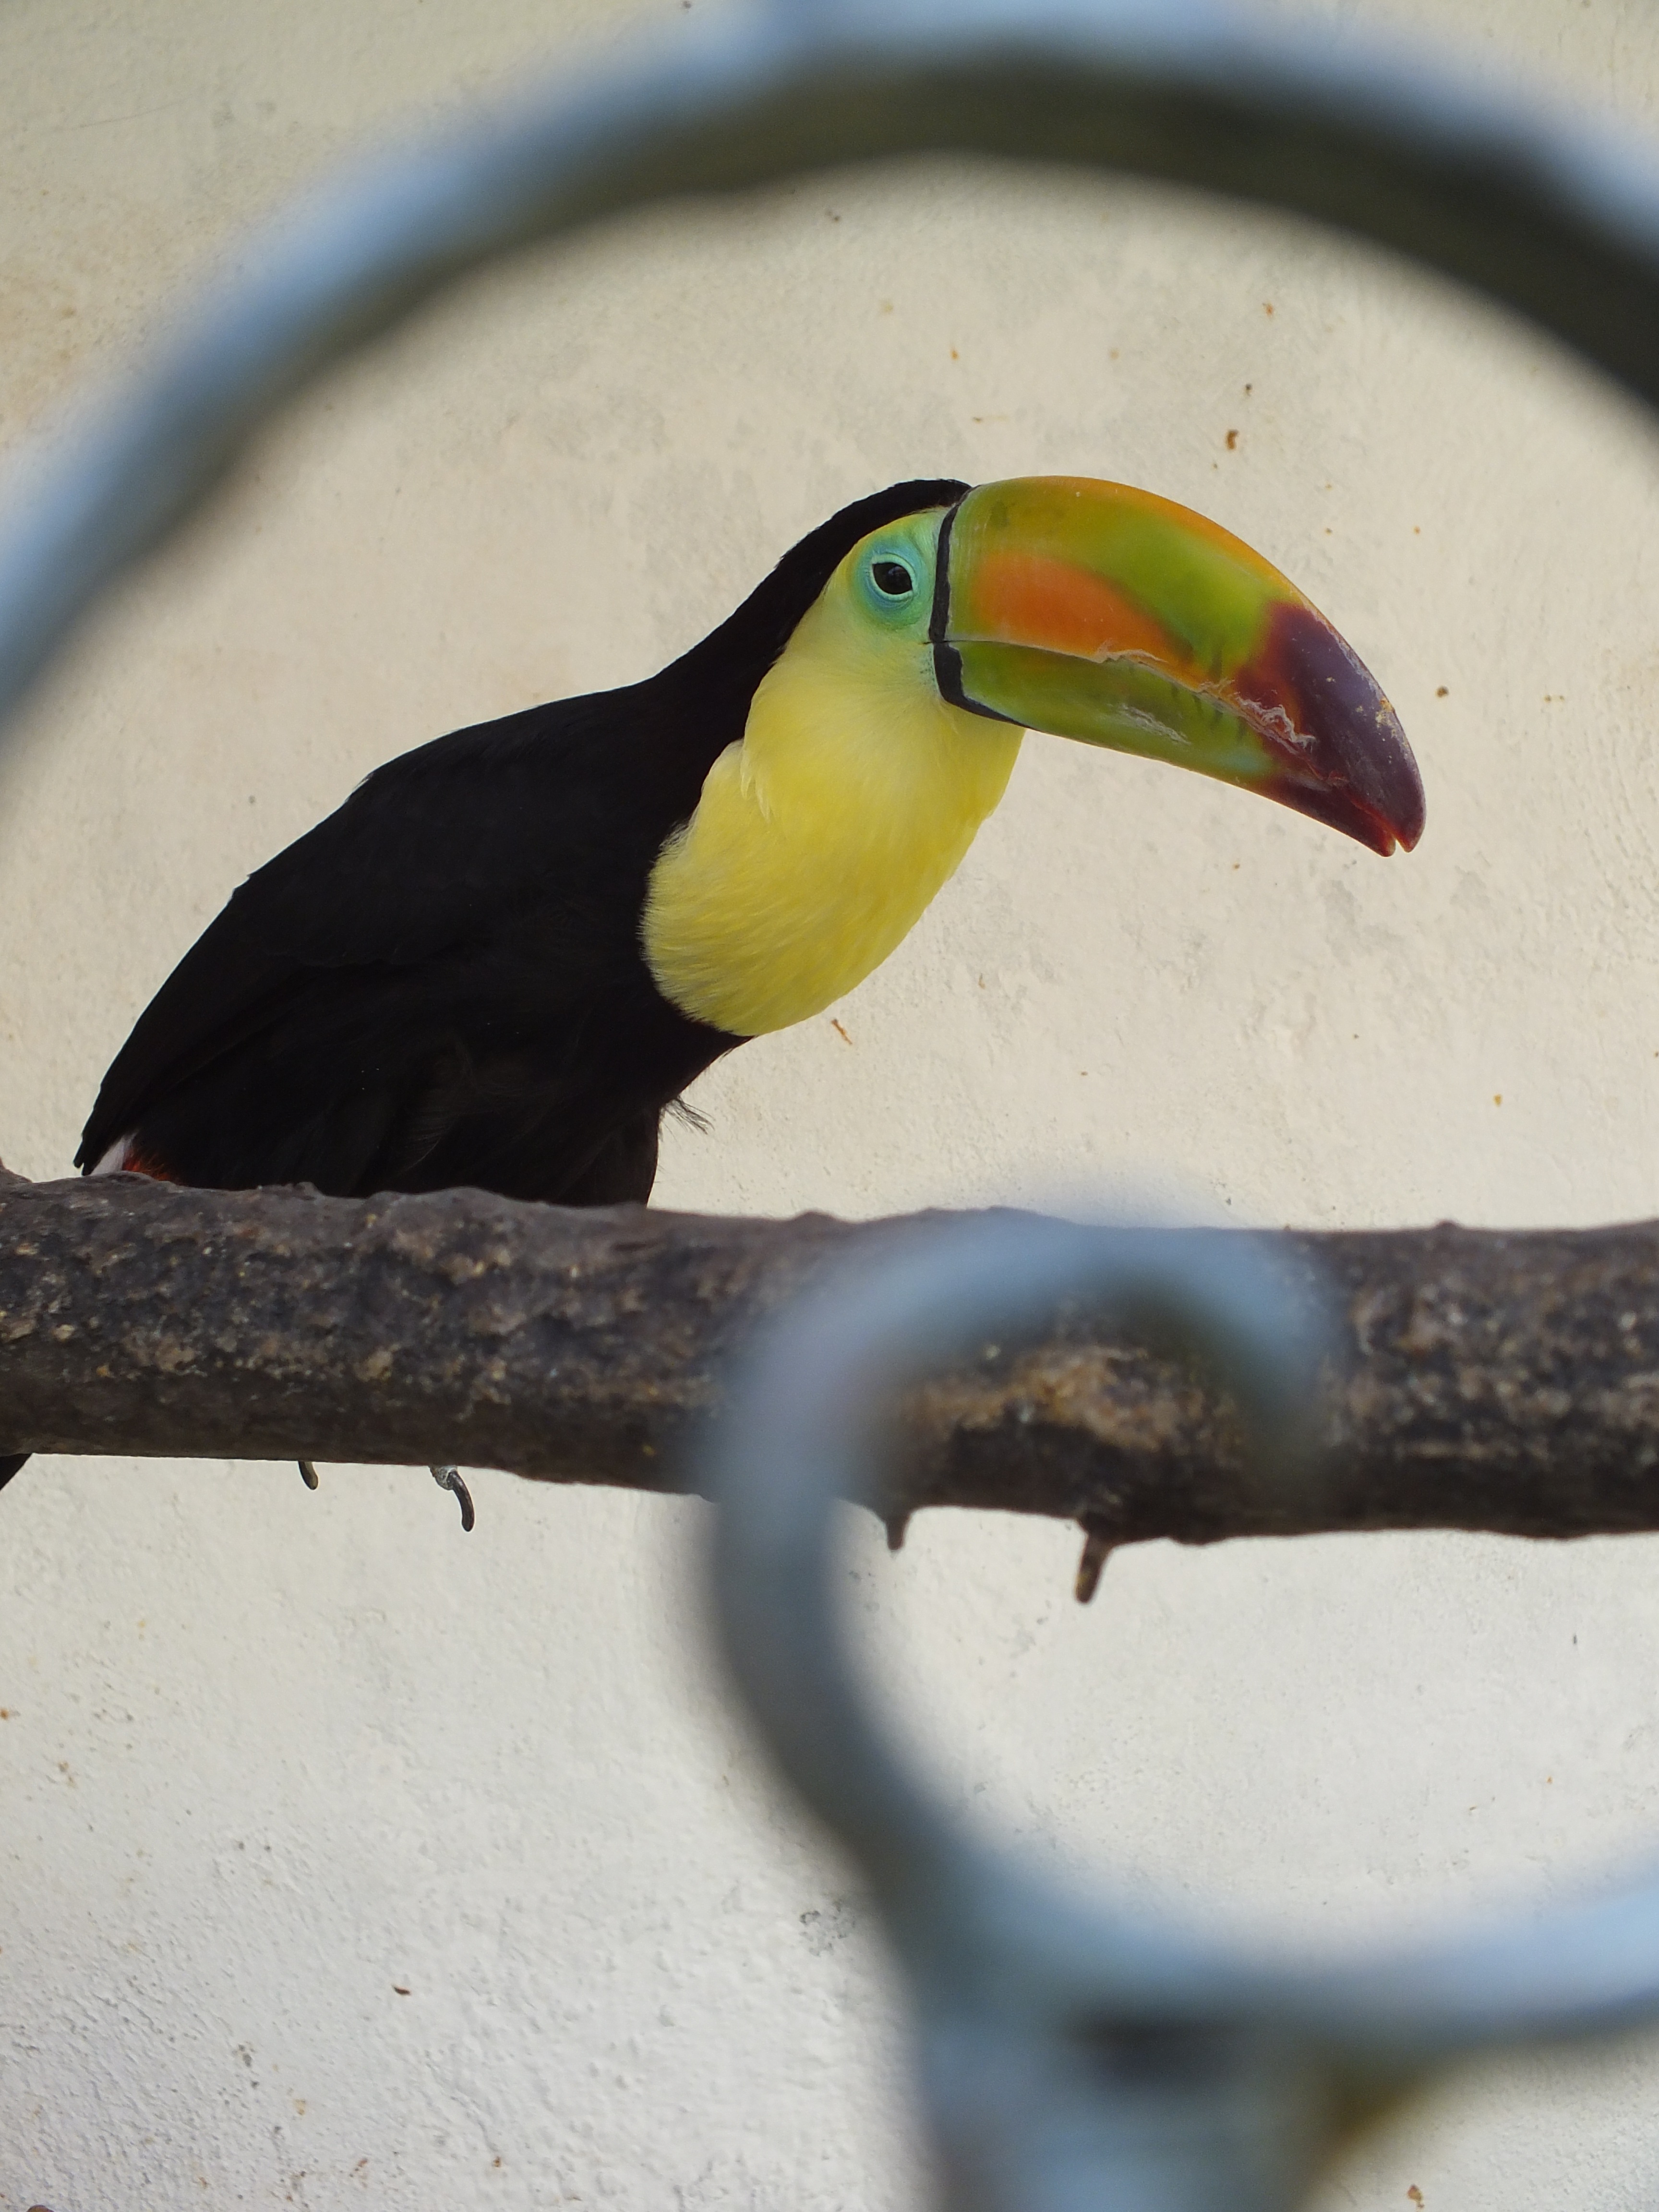
bird, wing, animal, pet, beak, blue, black, yellow, fauna, close up, vertebrate, ave, toucan, tucan, perching bird, piciformes